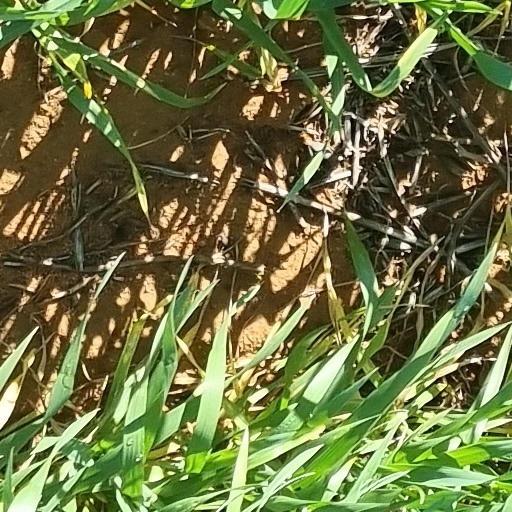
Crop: wheat